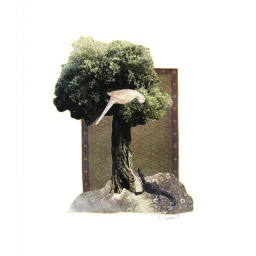
bird in the tree